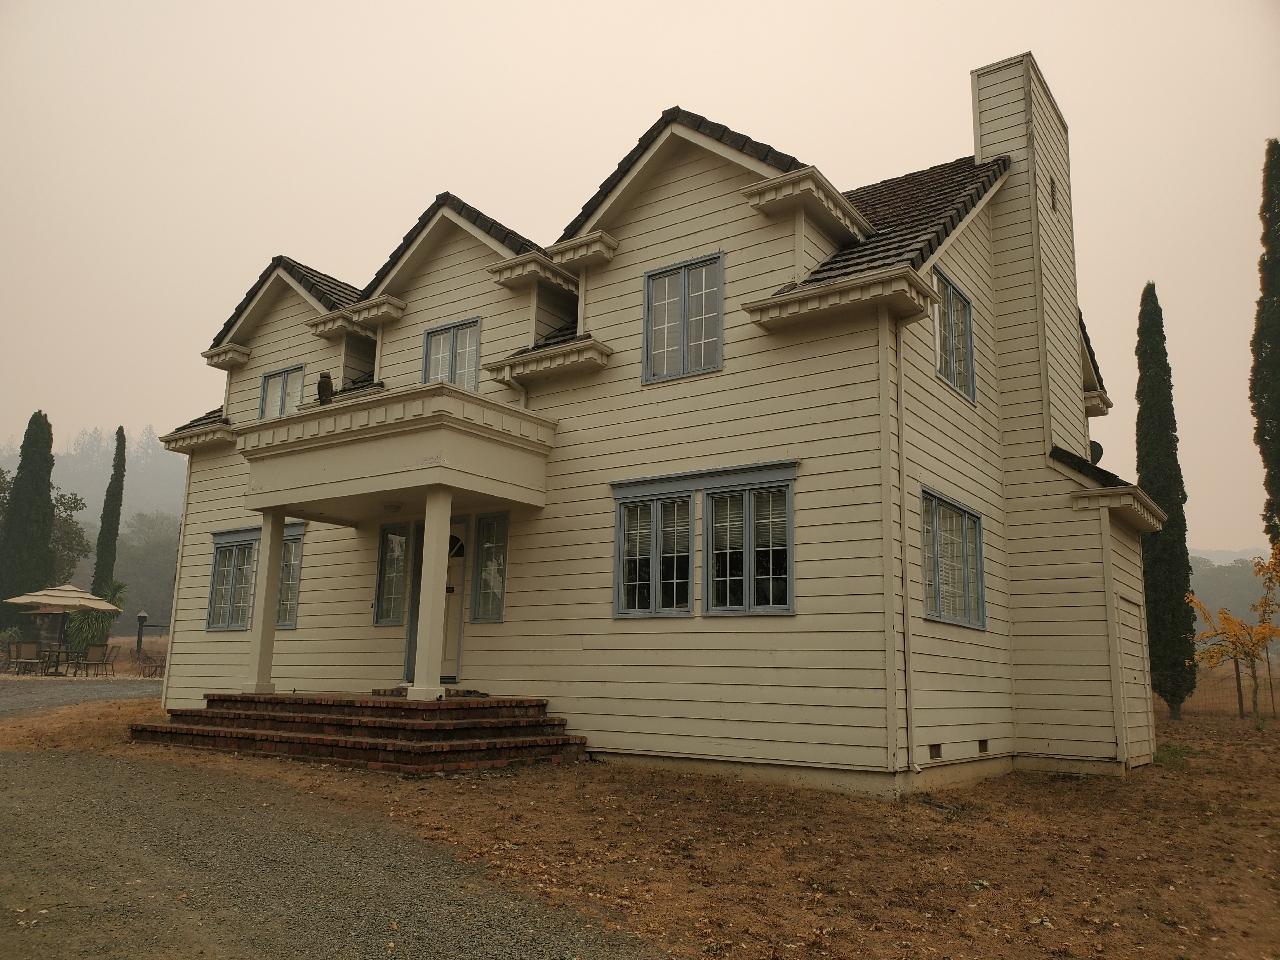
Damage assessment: no_damage